Thomas Löffler

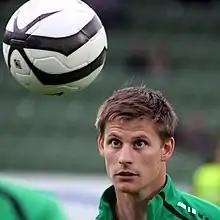
Löffler in 2013

Thomas Löffler (born 1 May 1989) is a retired Austrian footballer and current manager of Austrian club FC Koch Türe Natters.